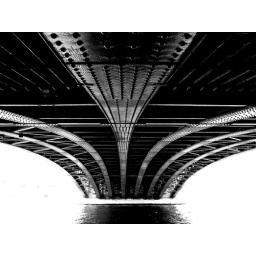
bridge over troubled water